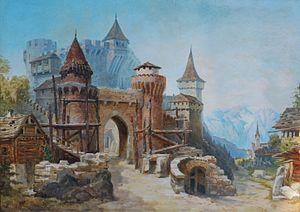
Carlo Brioschi, né le 24 juin 1826 à Milan et mort le 12 novembre 1895, est un peintre et un scénographe, principalement actif en Autriche.